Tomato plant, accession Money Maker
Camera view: vertical (180 deg); turntable rotation: 240 degrees
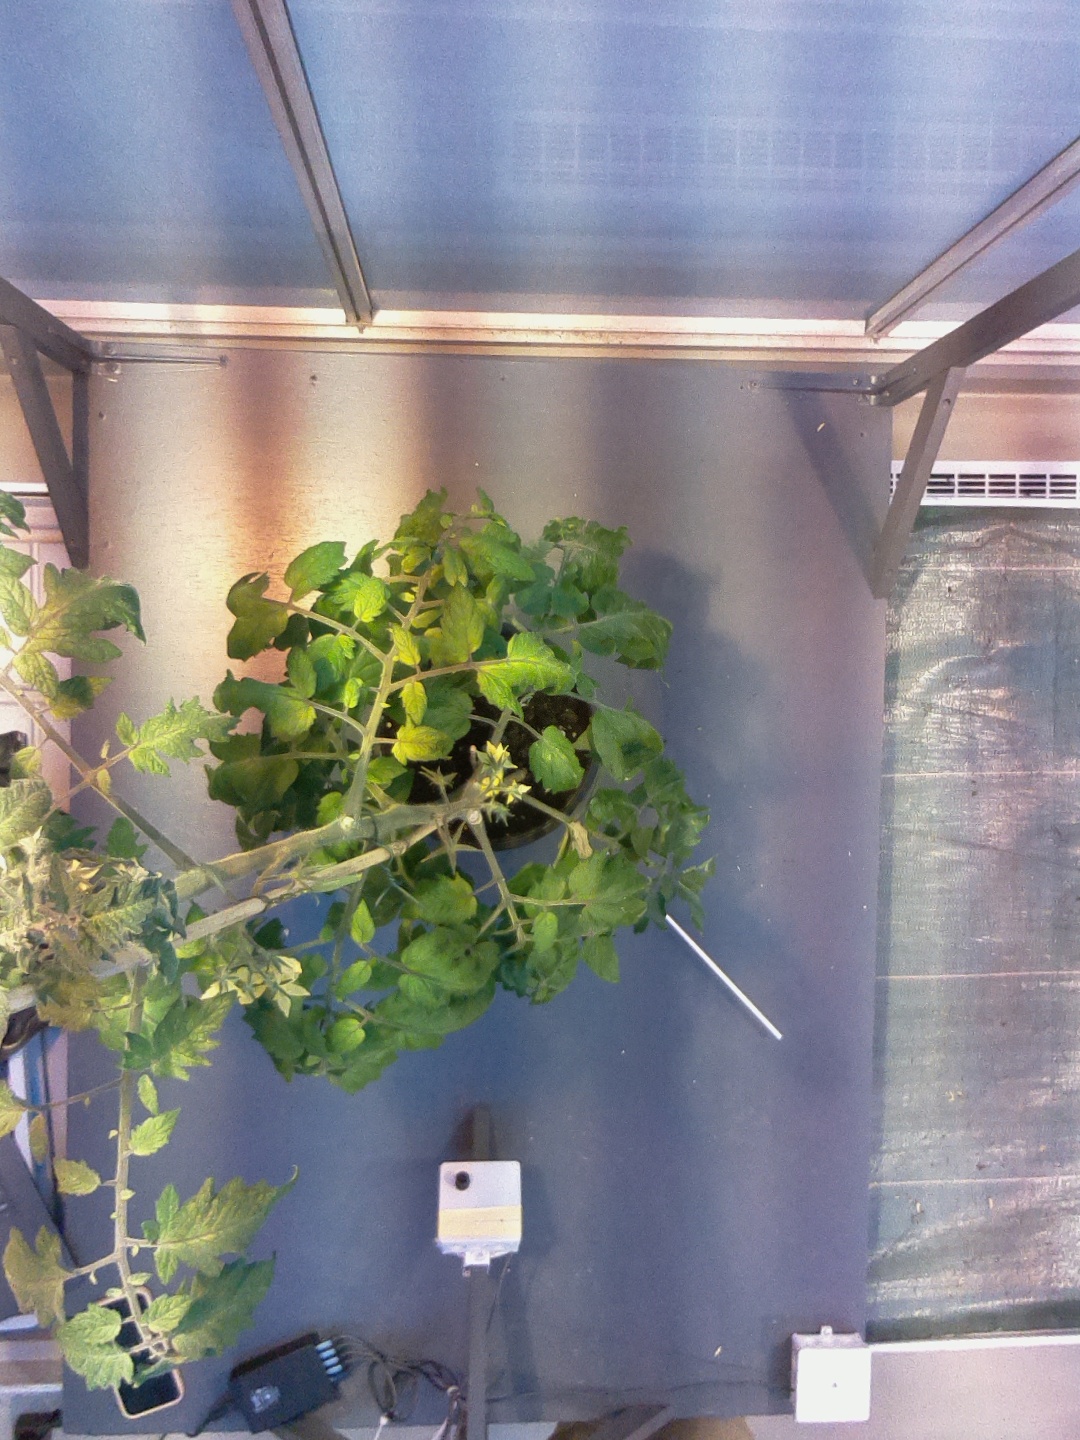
BBCH growth stage 70: Fruits at the main stem or branches visibles